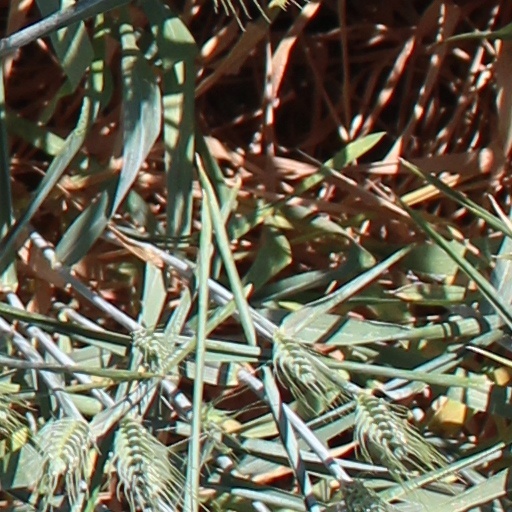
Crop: wheat